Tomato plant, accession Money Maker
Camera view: vertical (180 deg); turntable rotation: 240 degrees
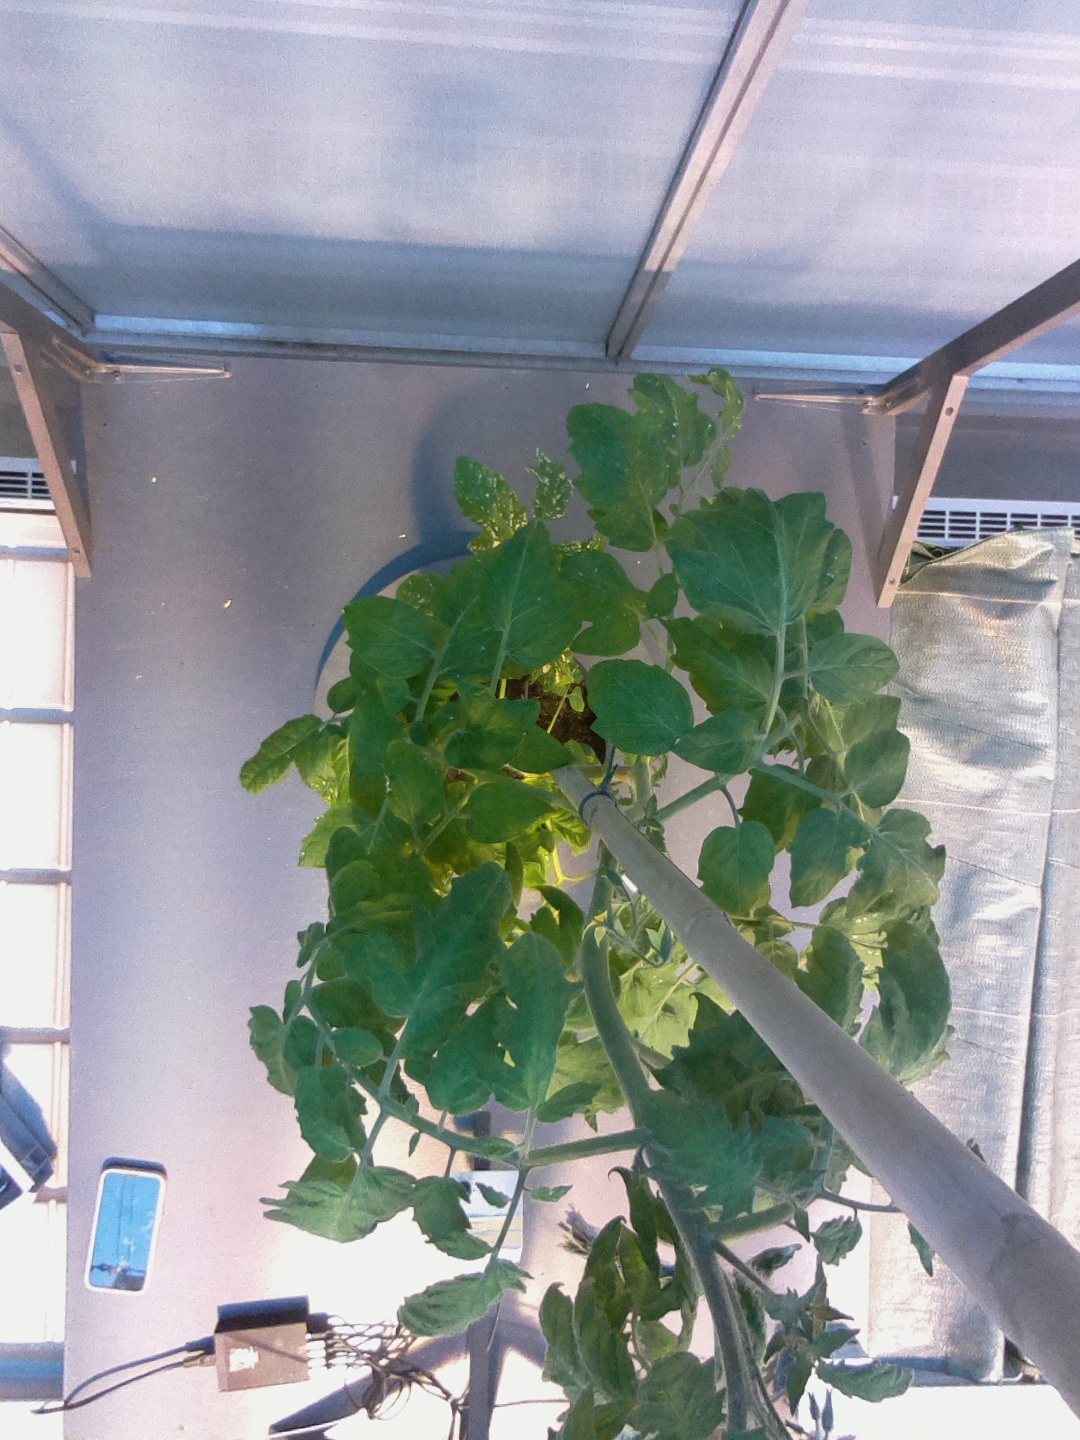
BBCH growth stage 64: 40%-50% of flowers open